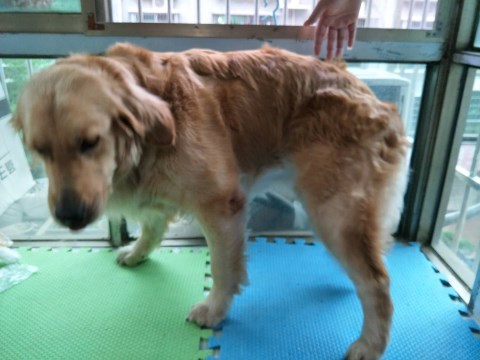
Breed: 5355-n000126-golden_retriever